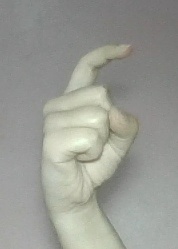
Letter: ra